Le Touquet

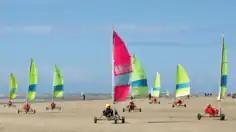
Land sailors on the beach of Le Touquet

Daloz and Rigaud decided that agricultural use was not suitable for their land. They stabilised the dunes with beachgrass and decided to plant a forest instead. In the 1780s, did just that in the Gironde for the same purpose, and his forest became the precursor to today's large Landes woods. It is likely that Daloz drew inspiration from that experiment. The harsh winter of 1860–61 destroyed the saplings, so the two owners had to plant the trees again. Daloz was serious about keeping title to the land, thus, in 1864, he built a small palace. He also put a lot of effort in the forest, but as an amateur silviculturist, he made some mistakes, such as not thinning his forest well or often enough or insisting on not touching any of his 'beautiful trees', whatever their condition. That said, Daloz's efforts received significant praise in an 1875 booklet by a local agriculturist. Visiting about the same time, Hippolyte de Villemessant, editor-in-chief of "Le Figaro," was also impressed and coined the name "Paris-Plage" for the future development, not least due to its fairly developed infrastructure. In 1847, nearby Étaples was connected with Paris by railway. A semaphore on Cape Le Touquet was built eight years before that, and two lighthouses were inaugurated in 1852 to prevent ships from sinking in the treacherous shoals near Cape Le Touquet.